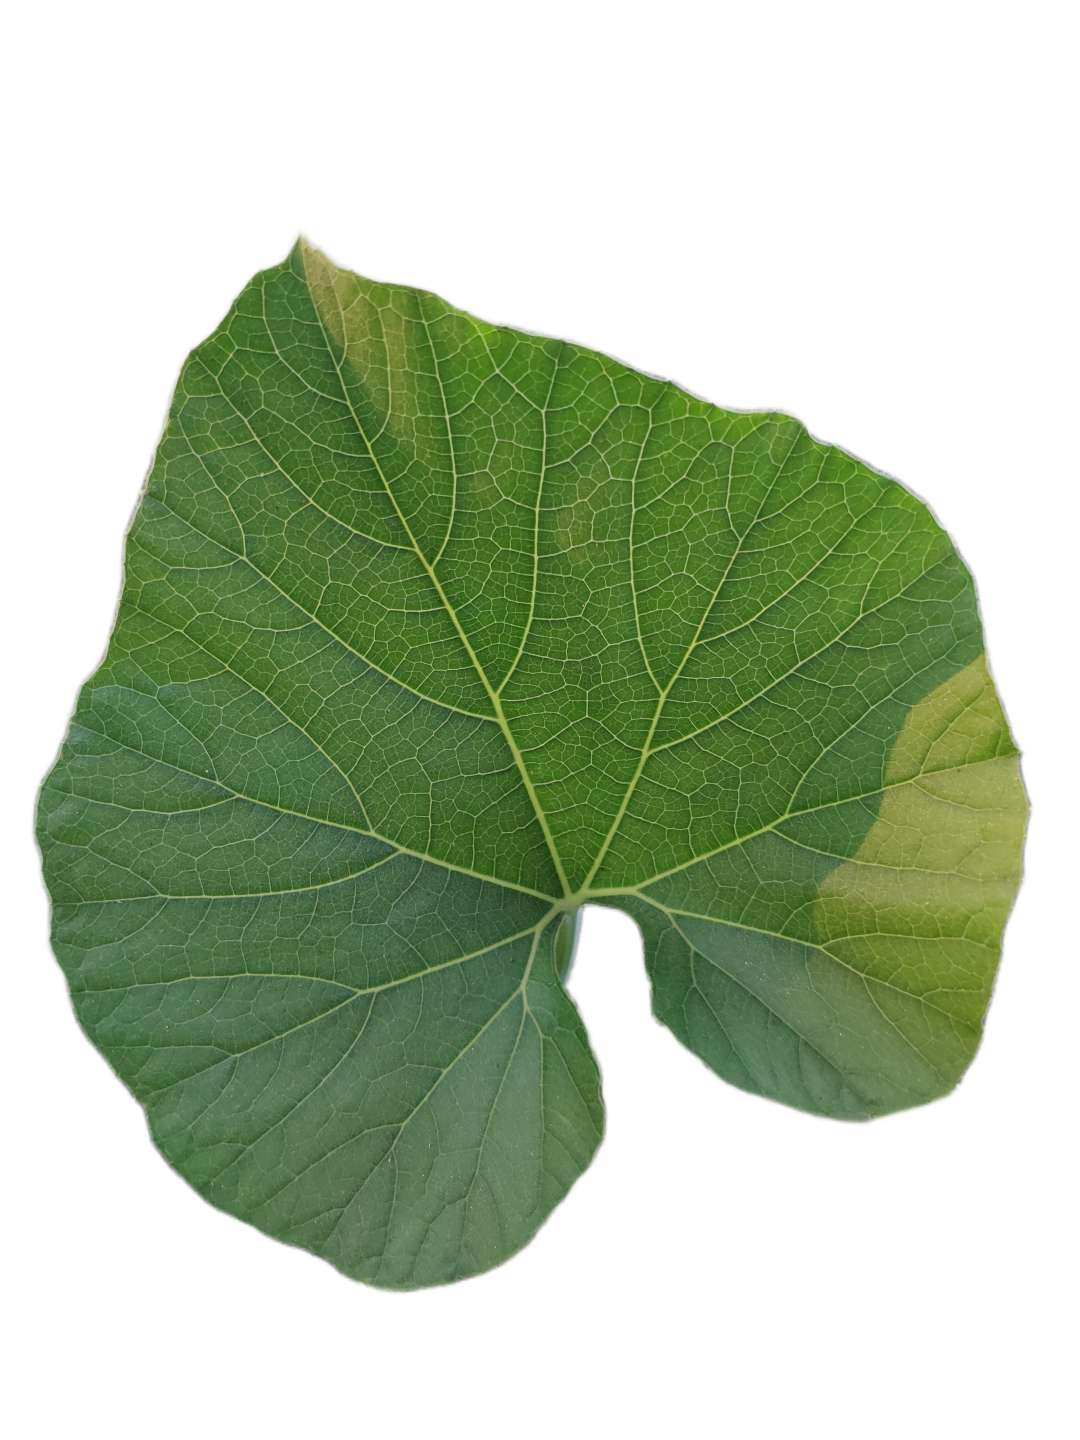
Crop: Bottle Gourd
Label: Healthy